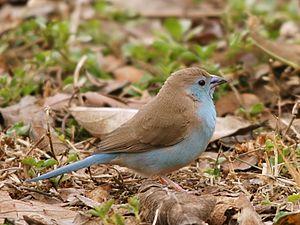
Le Cordonbleu d'Angola est une espèce de passereau appartenant à la famille des Estrildidae.